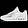
Label: Sneaker